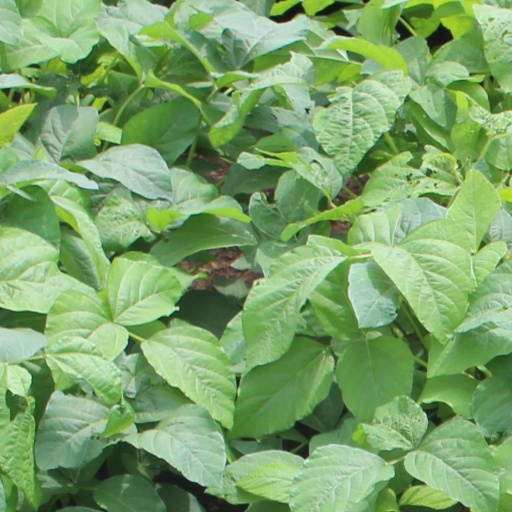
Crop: soybean